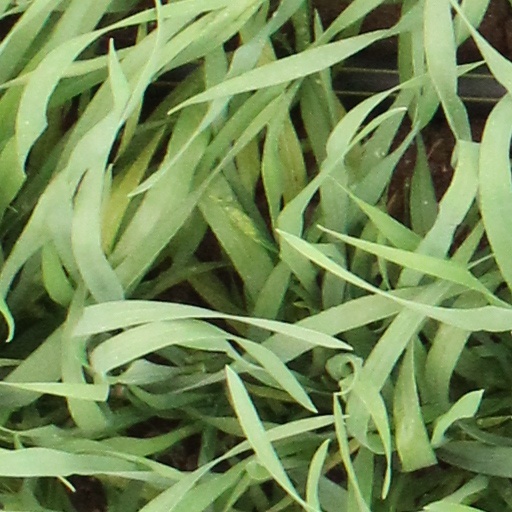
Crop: wheat